AK-630

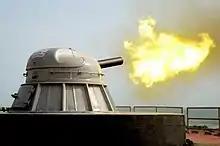

The AK-630 CIWS has several versions and sometimes the Kashtan CIWS's sub-systems and its derivatives are also included.